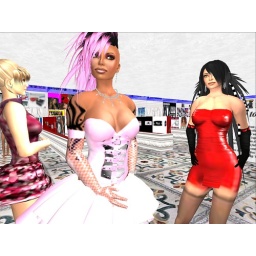
In this pic Sindy is 4 days old in sl!.....Pia Dufaux in pink laytex outfit--Sindy Zdychava in red mini dress